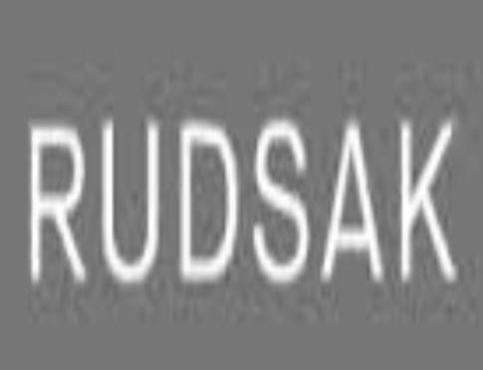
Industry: Clothes